Norwegian Centre for Human Rights

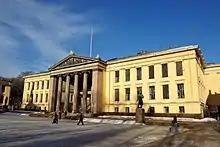

The Norwegian Centre for Human Rights (abbreviated "SMR" in Norwegian and "NCHR" in English) is a multidisciplinary research centre at the University of Oslo Faculty of Law. From 2001 to 2015 it was also the ICC (UN) accredited Norwegian national human rights institution.